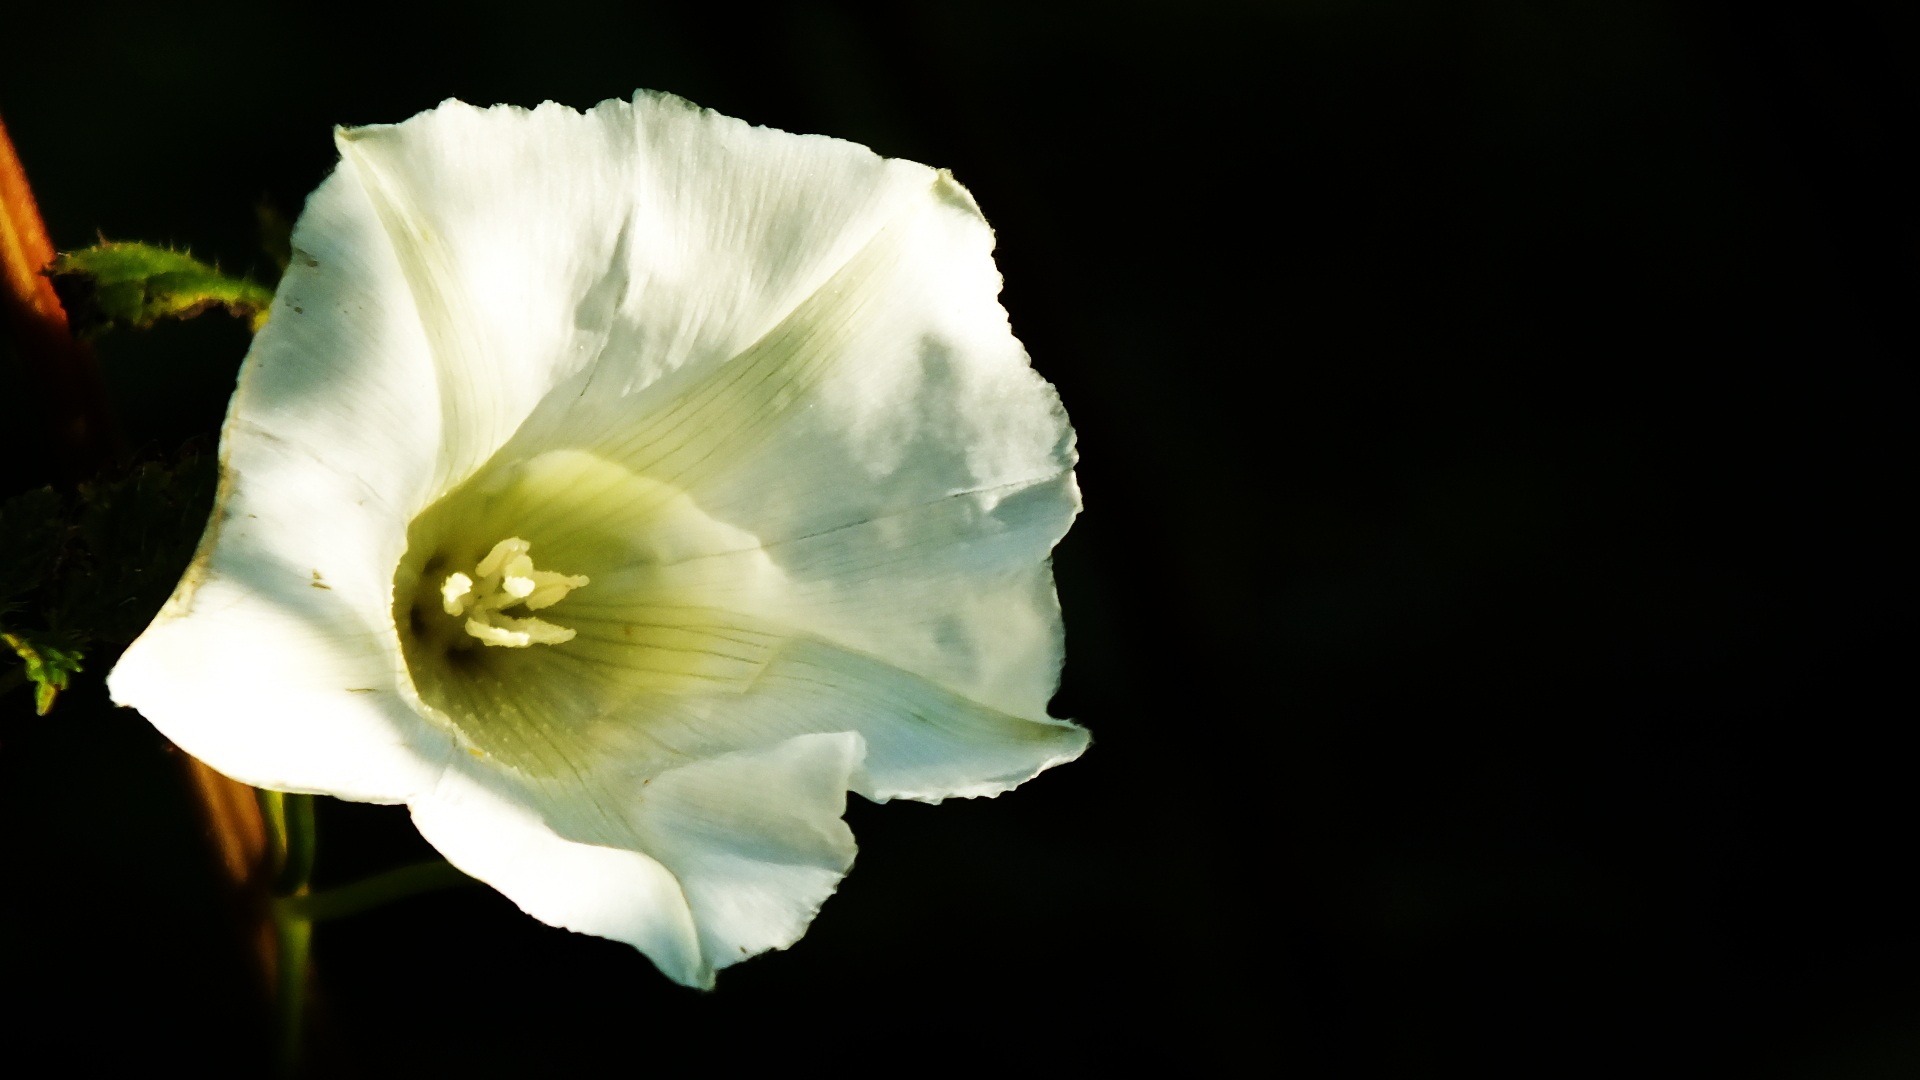
nature, blossom, plant, white, photography, flower, petal, green, macro, blooming, black, yellow, closeup, flora, close up, the sun, the background, macro photography, black background, flowering plant, plant stem, land plant